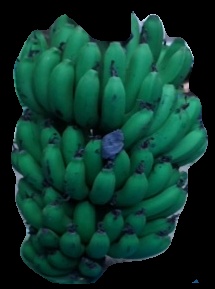
Variety: pachbale
Grade: grade2